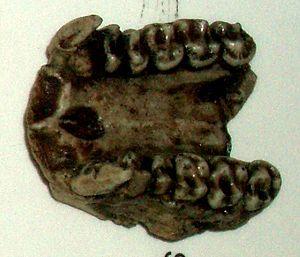
Les Dendropithecidae forment une famille éteinte de singes catarrhiniens appartenant vraisemblablement à la super-famille des Hominoidea, et ayant vécu en Afrique de l'Est durant le Miocène inférieur et moyen. Cette famille rassemble des singes de petite taille.